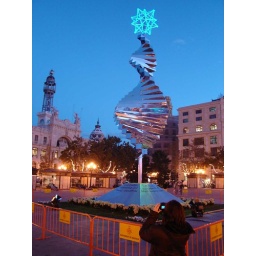
Or what passes for modern in Valencia. I really liked the bell tower in that building in the back.